Vesta Victoria

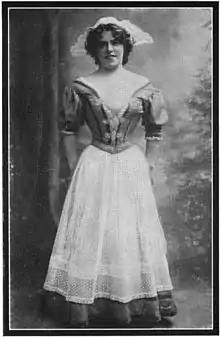
Victoria, c. 1908

Vesta Victoria (born Victoria Lawrence, 26 November 1873 – 7 April 1951) was an English music hall singer and comedian. She was famous for her performances of songs such as "Waiting at the Church" and "Daddy Wouldn't Buy Me a Bow Wow", both of which were written specially for her. Vesta's comic laments delivered in deadpan style were even more popular in the USA: she was, at the beginning of the twentieth century, one of the most successful British entertainers in America.